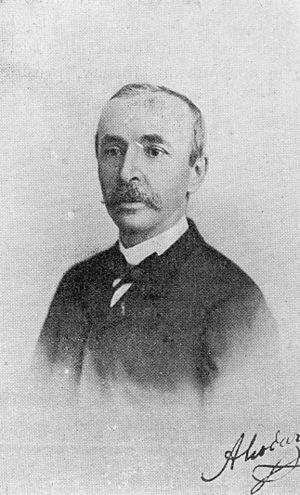
A. Godart Fondateur et Directeur de l’École Monge Membre du Conseil supérieur de l’Instruction publique
Le lycée Carnot est un établissement français d'enseignement secondaire et supérieur, situé 145, boulevard Malesherbes à Paris, dans le 17ᵉ arrondissement.